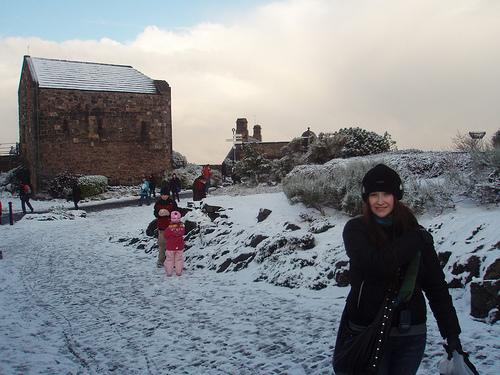
Weather: snow or frosty